Lake Tawakoni State Park

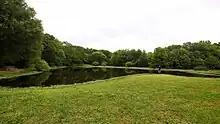
Pear Trees Pond is perfect for fishing.

The park offers a variety of outdoor activities including boating, fishing, swimming, hiking, mountain biking, birding and geocaching. There are also campsites available for tents and recreational vehicles. There are about five miles of trails to explore by foot or mountain bike.